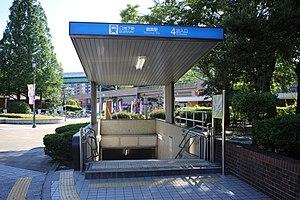
La gare de Tsurumai est une gare ferroviaire de la ville de Nagoya, dans la préfecture d'Aichi au Japon. Elle est exploitée par la JR Central et le métro de Nagoya.